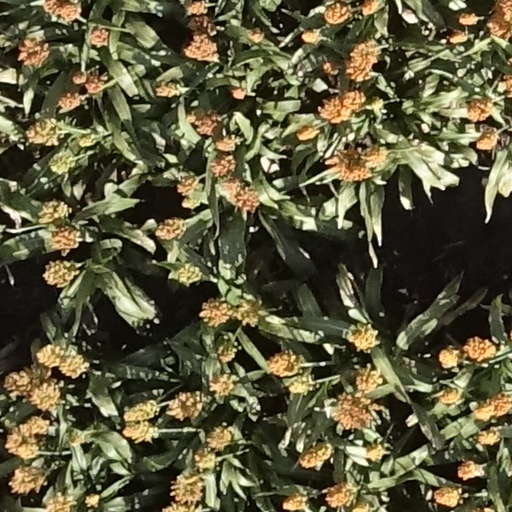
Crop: sorghum